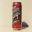
Label: can